137th (Mixed) Heavy Anti-Aircraft Regiment, Royal Artillery

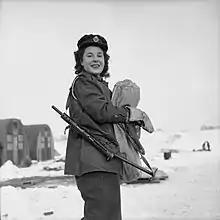
Private Kay Elms, ATS, of 481 Bty, 137 (M) HAA Rgt, wearing the white lanyard (and carrying a Sten gun) at camp in Belgium, 26 January 1944.

A few sporadic attacks were made on London during 1943, by conventional bombers at night on 17 January, 3 March and 16 April, by daylight Fighter-bombers on 12 March, and by night again on 7 and 20 October. The "Luftwaffe" began a new bombing campaign against London in early 1944 (the Baby Blitz), when the city was subjected to 14 raids between 21 January and 18 April. By now the night fighter defences and the London IAZ were well organised and the attackers suffered heavy losses for relatively small results. On 13 February, for example, only six out of 115 aircraft reached London, the rest being driven off. Five raids in the third week of February varying in strength from 100 to 140 aircraft were met by intense AA fire from the Thames Estuary in to the IAZ and fewer than half reached the city; 13 were shot down by AA Command, 15 by Royal Air Force night-fighters, and one 'kill' was shared.